Lokator

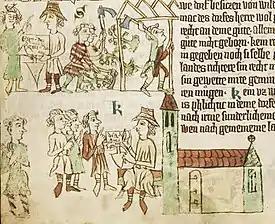
A scene from the "Sachsenspiegel" shows a "lokator" (in hat) during the German "Ostsiedlung" around 1300

The lokator (lat. "locator": landlord, land allocator, from Latin to allocate, rent, establish, settle or locate; also "magister incolarum"; in Mecklenburg and Pomerania also or , similar to the "Reutemeister" in South Germany) was a medieval sub-contractor, who was responsible to a territorial lord or landlord for the clearing, survey and apportionment of land that was to be settled. In addition, he hired settlers for this purpose, provided their means of subsistence during the transitional period (e.g. during the clearing of the land) and made materiel and implements available, such as seed, draught animals, iron ploughs, etc. He thus played a key role during the establishment of new towns and villages, as well as the clearing of uncultivated land during the phase of internal colonisation ("Binnenkolonisation") in North German and the German "Ostsiedlung" and participated in its success.